Ádám Decker

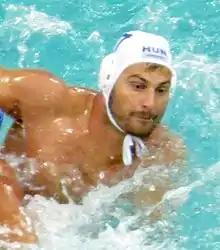
Ádám Decker at the 2016 Olympics

Ádám Decker (born 29 February 1984) is a Hungarian male water polo player. He is part of the Hungary men's national water polo team. He won a gold medal at the 2013 World Championships. He is the older brother of Attila Decker water polo player.